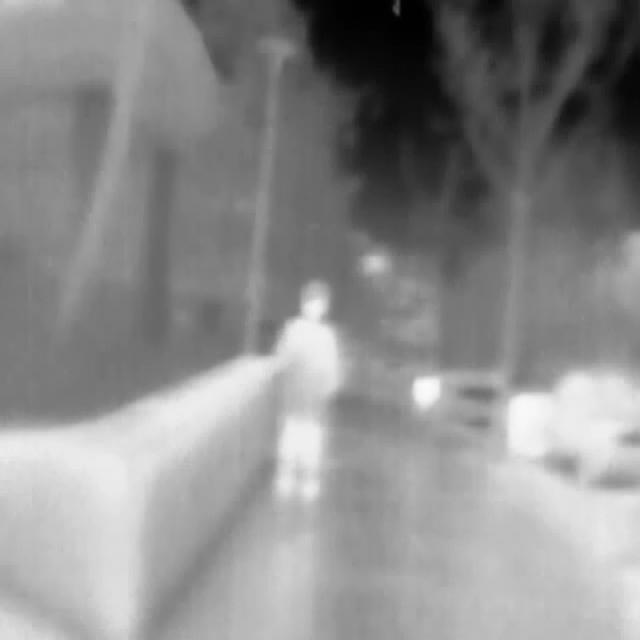
Detected objects:
label: person